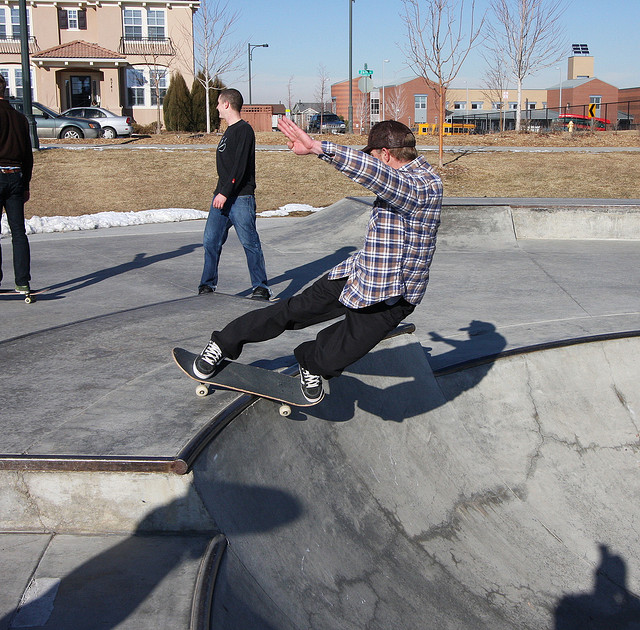
user: Given an image and a question. Answer the question in a short answer. Question: What is this skateboarding trick called? Short Answer:
assistant: grind